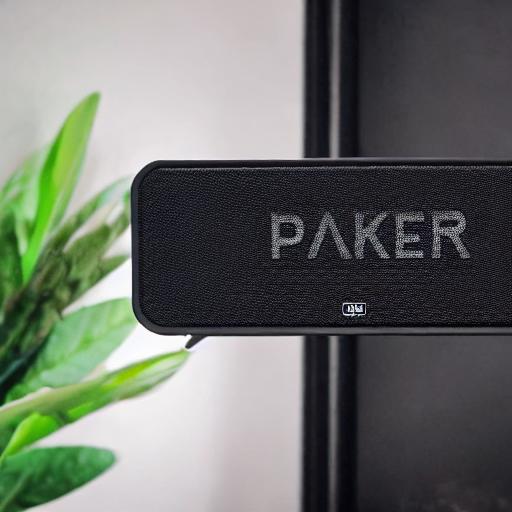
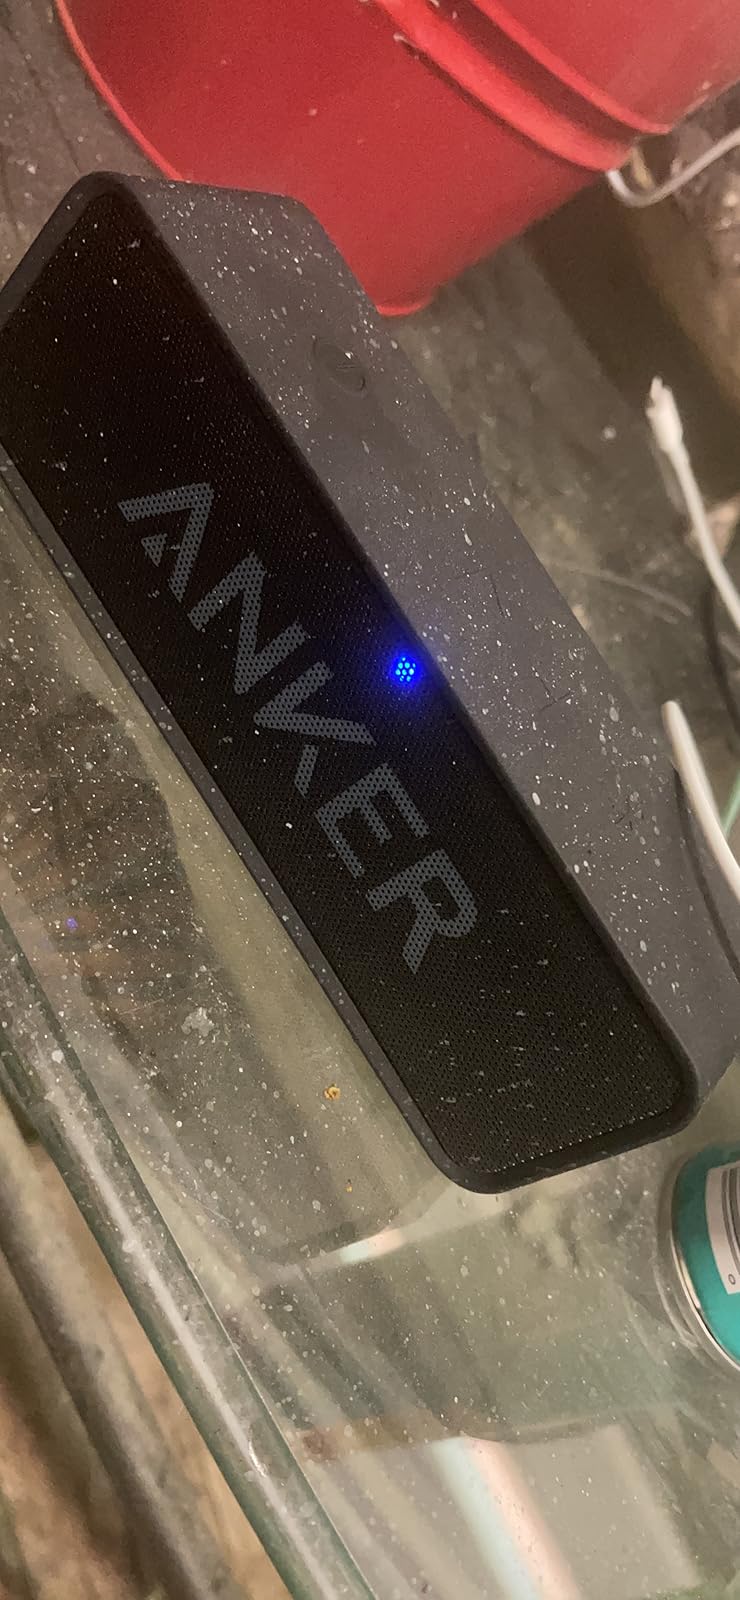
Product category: speaker
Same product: no